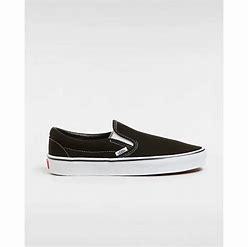
Brand: Vans
Model: Classic Slip On